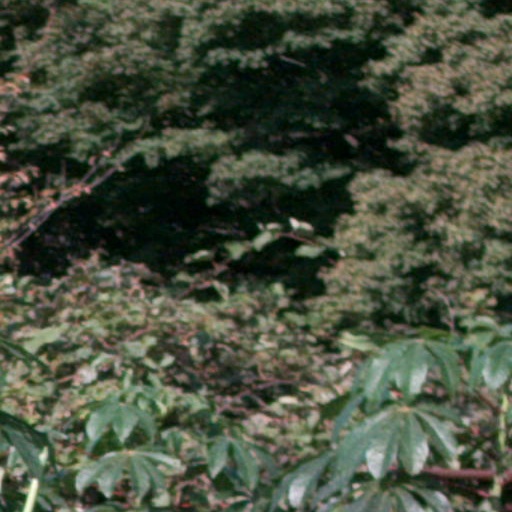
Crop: cassava